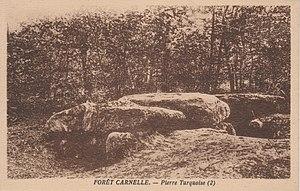
La Pierre Turquoise dans la Forêt Carnelle.
La Pierre Turquaise ou Pierre Turquoise est une allée couverte située à Saint-Martin-du-Tertre, dans le département du Val-d'Oise. C'est la plus vaste et la plus célèbre de toutes les allées couvertes de la région parisienne devenue l'archétype des sépultures associées à la culture Seine-Oise-Marne.